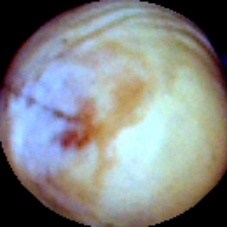
Label: Broken